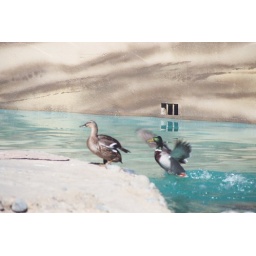
These ducks are being chased out of the water in the penguin area. Taken in Woodland Park Zoo.